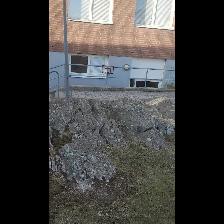
Label: NonHuman